Laysan

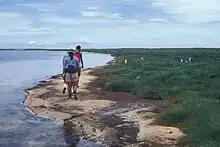
The shore of Lake Laysan

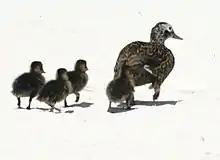
A Laysan duck mother and her ducklings

Native Hawaiians may have known about Kauō before Americans and Europeans sailed their ships into the region in the early 19th century (see below). The first reported sightings of the island were by Massachusetts-based whalers in the 1820s. "The Nantucket Enquirer" reported a sighting in 1825, which is probably the first reference to the name "Laysan" in print. The whalers were among many who took advantage of the newly discovered whaling grounds off the coast of Japan, making the waters around the Northwest Hawaiian archipelago an increasingly popular commercial route.